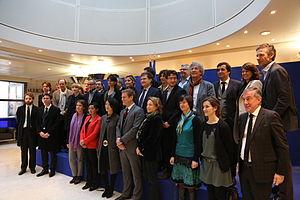
Membres du Conseil National du Numérique placé sous la responsabilité de la ministre déléguée chargée des PME, de l'Innovation et de l'Économie numérique Fleur Pellerin, composé le 18 janvier 2013
Le Conseil national du numérique est une commission consultative française créée le 29 avril 2011 par décret du président de la République.